Question: Please indicate a possible affordance area of baseball bat that can be used for hitting
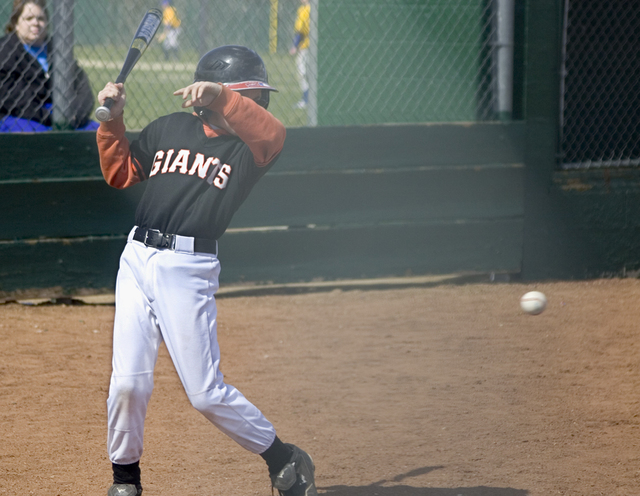
Answer: [130.068, 10.573, 165.782, 62.001]